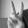
ASL letter: V